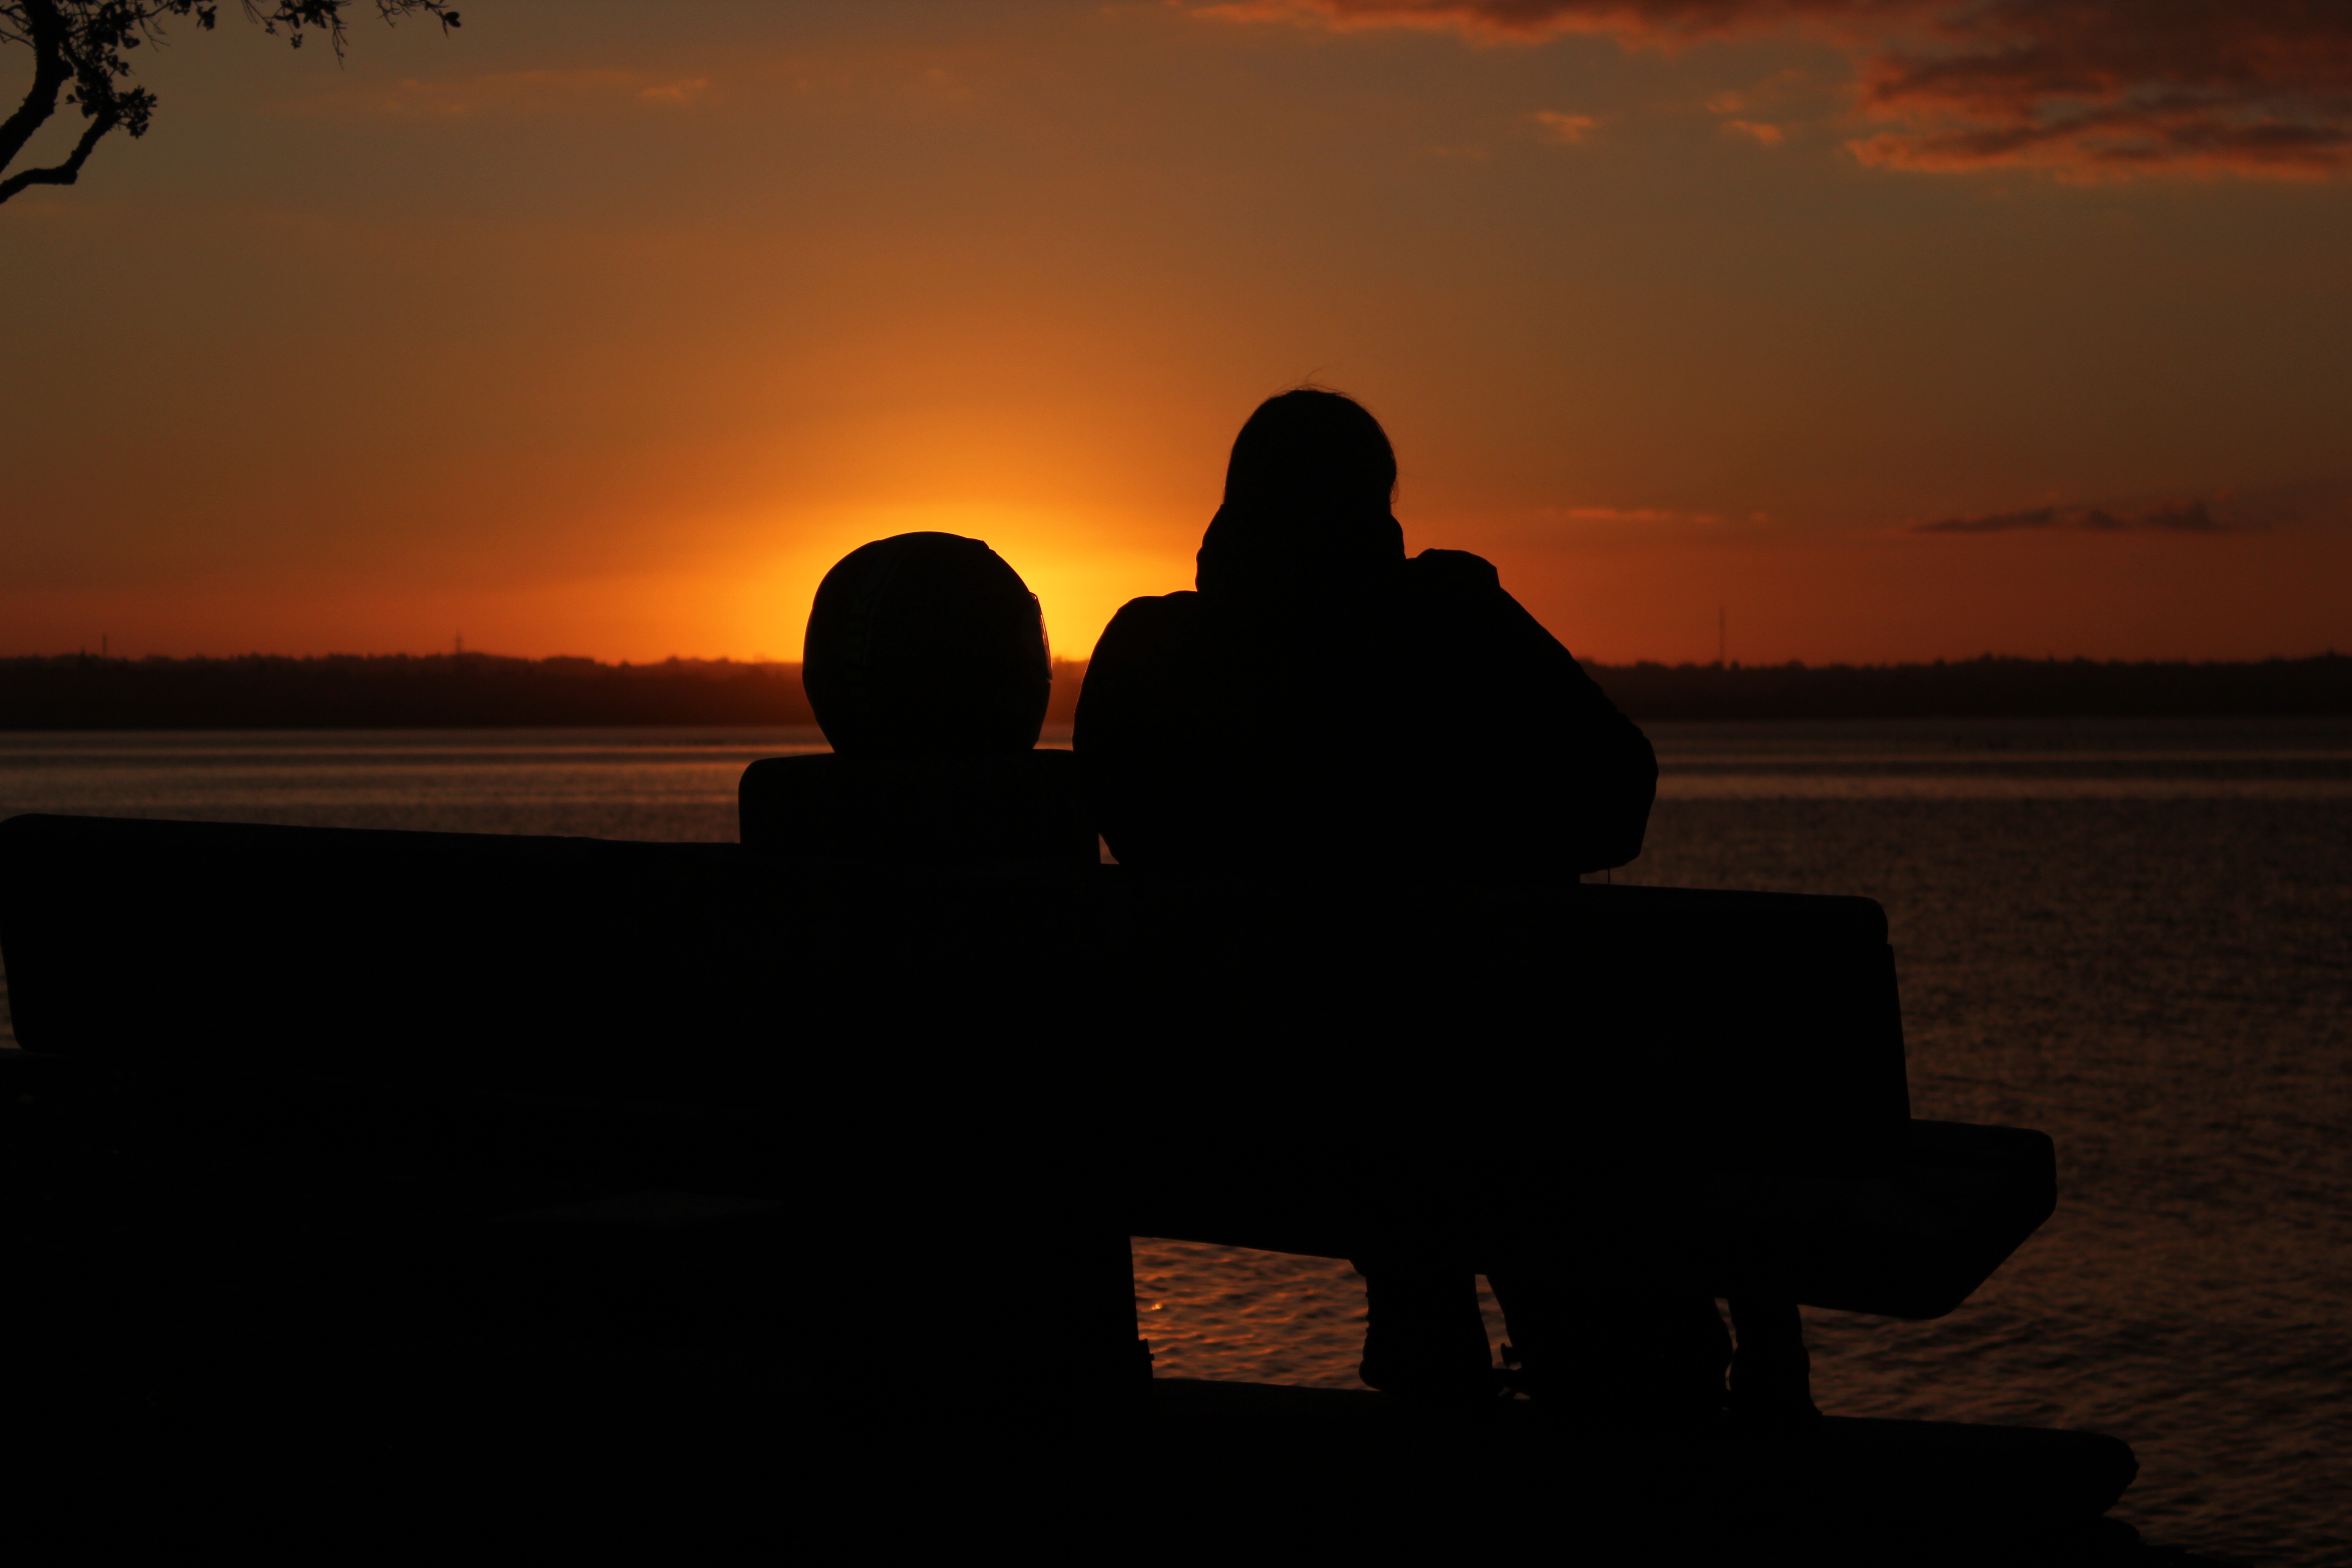
sea, horizon, silhouette, sunrise, sunset, morning, dawn, dusk, evening, reflection